Nils Frahm

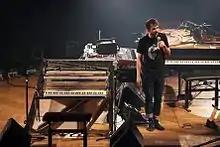
Nils Frahm and the Una Corda (front), Roland Juno-60 (behind him), Fender Rhodes (under the Juno-60), Roland RE-501 (on top behind the Juno-60), Moog Taurus (on the floor behind him) and other equipment.

Frahm is known for using vintage gear on his songs and live performances. This is a list of some of his main equipment: